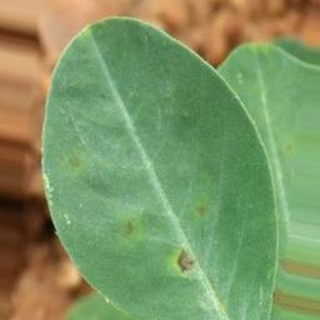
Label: groundnut_early_leaf_spot